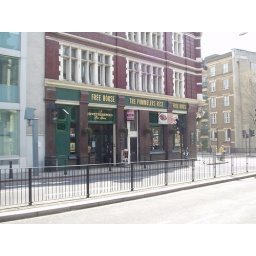
pub near tower bridge